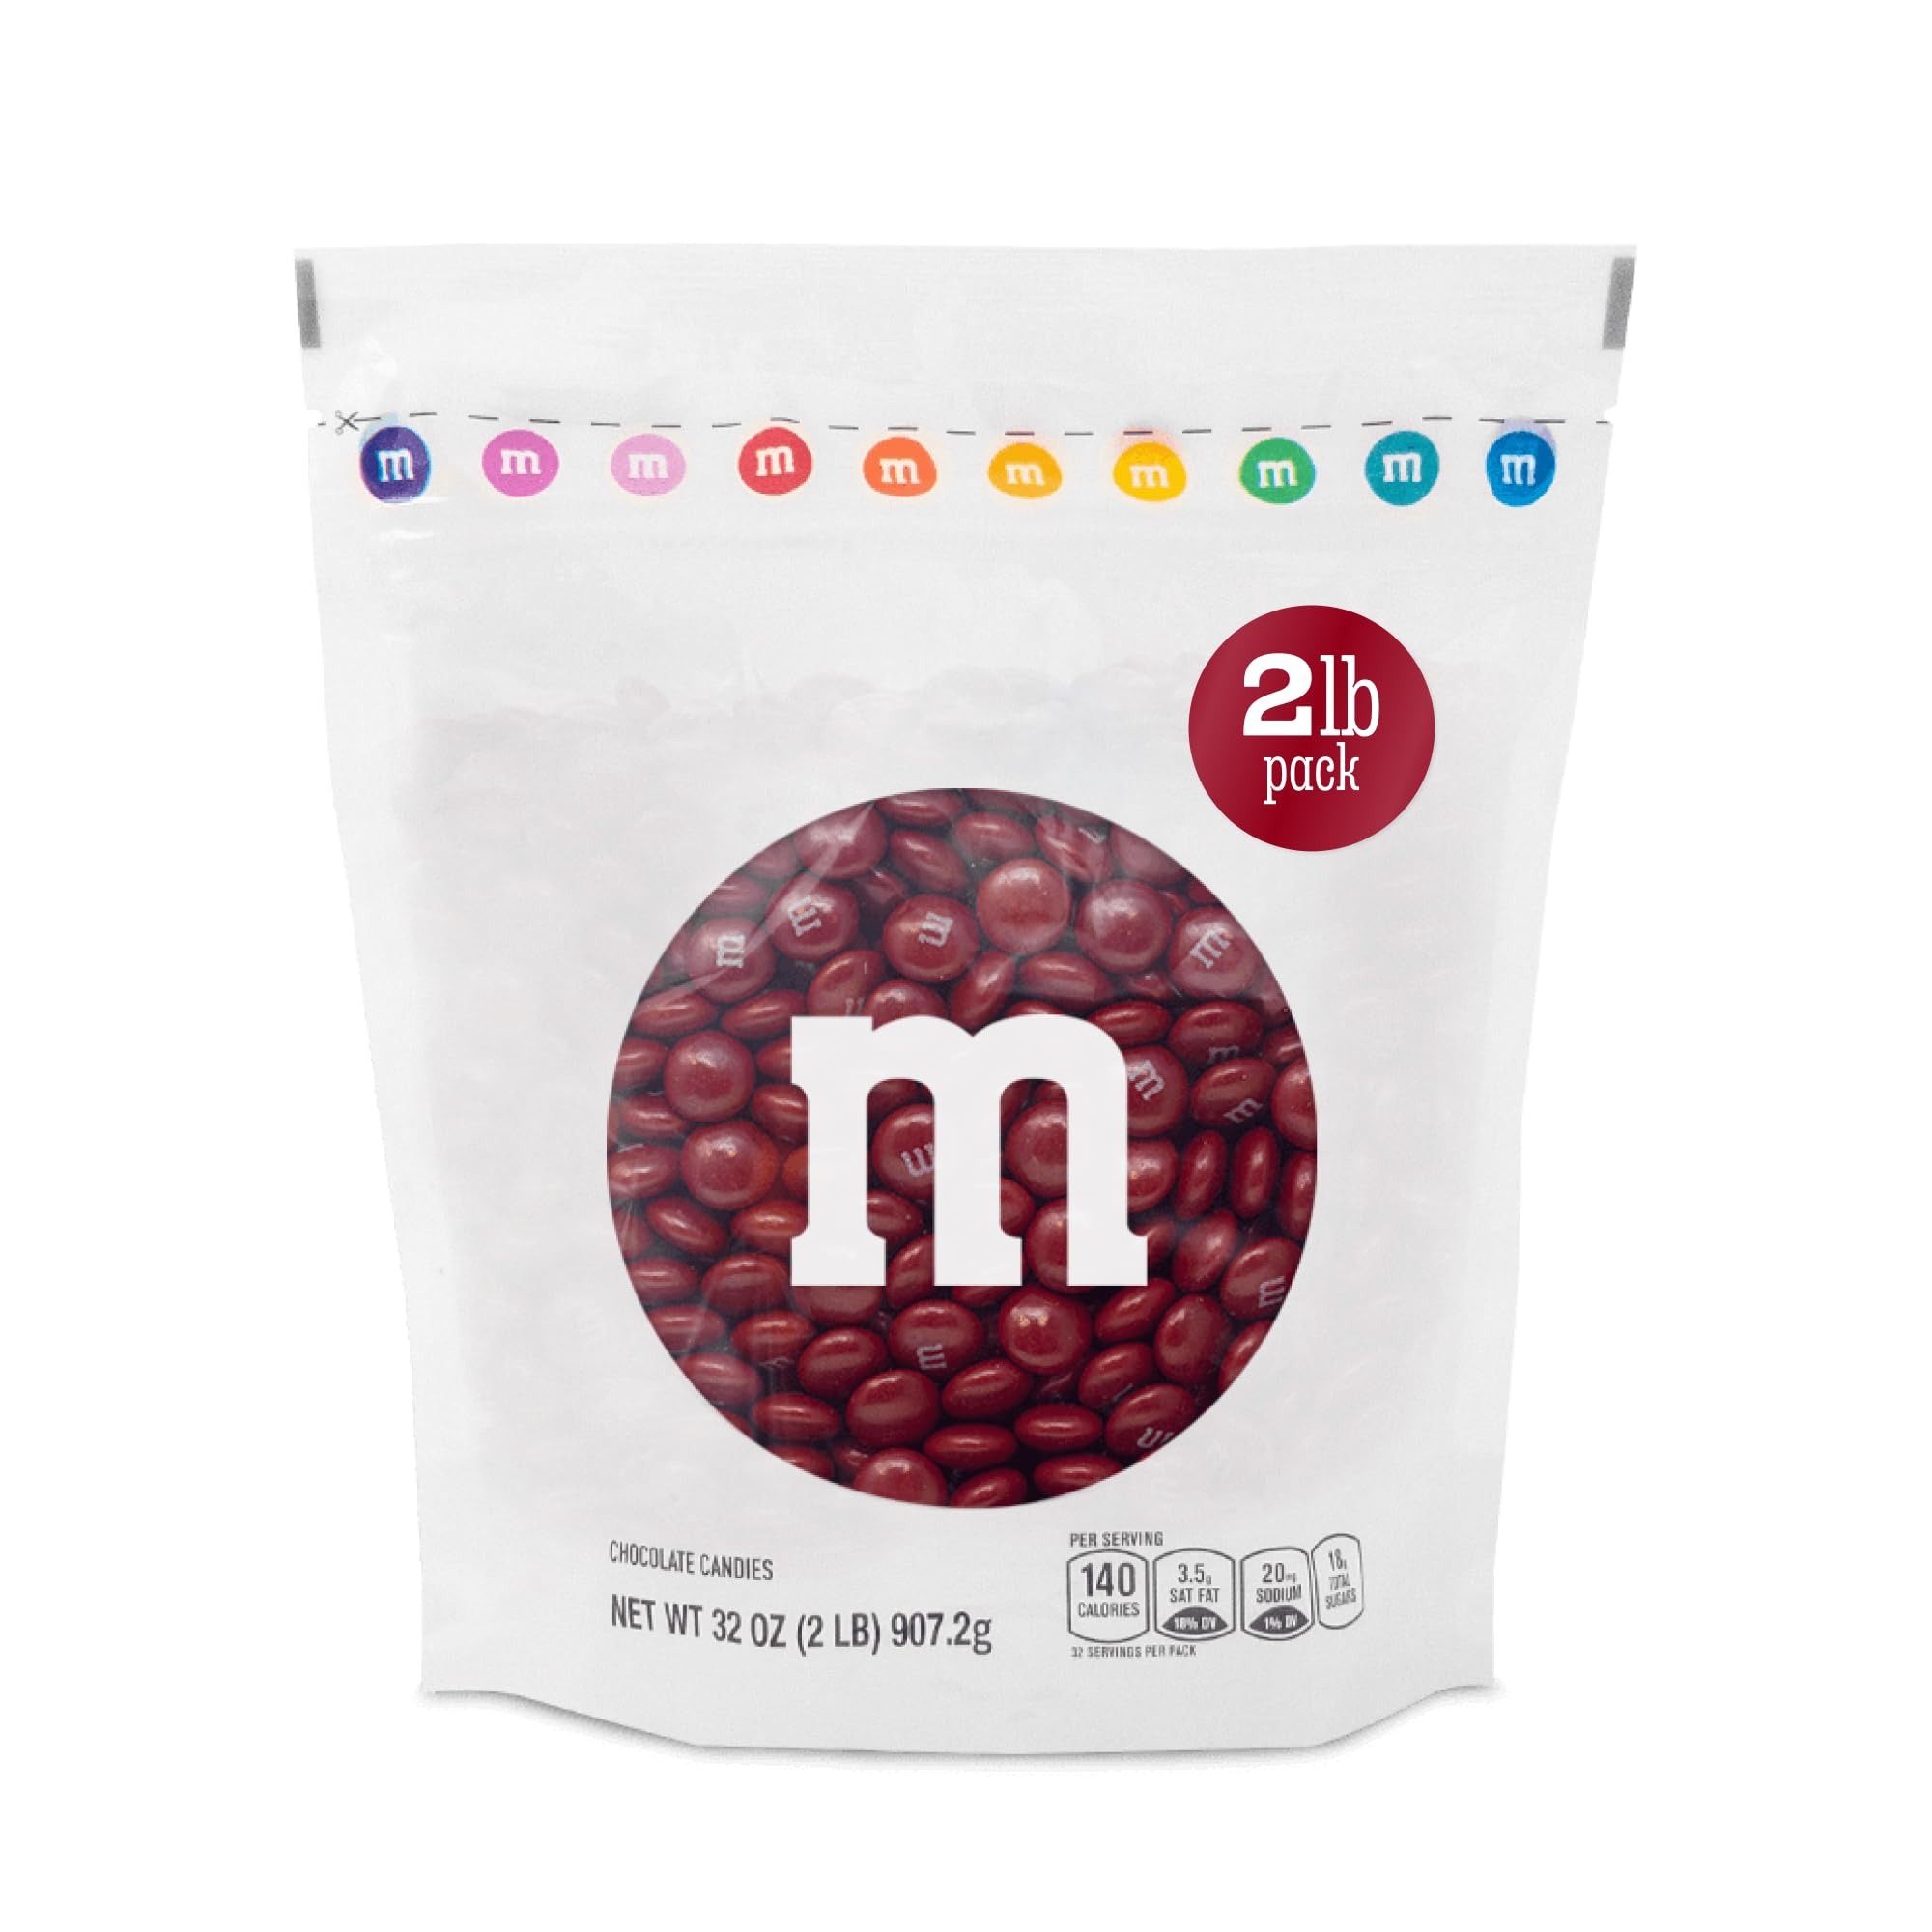
Item Name: M&M’S WORLD Maroon Chocolate Candy, 2lbs Resealable Pack for Candy Bars, Birthday Parties, Weddings, Graduations, Holidays, a Box of Chocolates, Desserts and More
Bullet Point 1: Celebrate Colorful Chocolate Fun M&M’S Maroon Milk Chocolate is a delightful addition to weddings, birthdays, and graduations. Add a vibrant pop to dessert tables and party candy favors
Bullet Point 2: Imagine Your Candy Bowl Full Of Sweetness Suitable for any gathering, these maroon M&M'S add fun to everything from cupcakes to candy & chocolate gifts. Use them in candy bowls or to create stunning edible designs
Bullet Point 3: Fun And Exciting Edible Decor Keep your M&M’S chocolate candy fresh and mouth-watering with our resealable package that is for storing, sharing, and making sure you have delicious treats ready for any occasion
Bullet Point 4: Freshness And Quality Maroon M&M'S can be used for party games, simple gatherings or elaborate occasions
Bullet Point 5: 2 Pounds To Make Your Party Favors Fun With 2lbs of maroon M&M'S, enjoy preparing surprises for your guests at gender reveals, weddings, and more, bringing excitement to your events with this bulk chocolate candy
Value: 32.0
Unit: Ounce

Price: 39.99